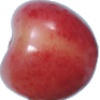
Label: Cherry Rainier 1